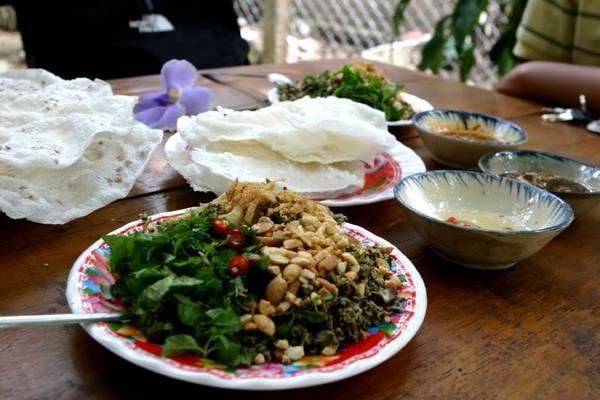
có những món ăn đang được bày ra ở trên bàn